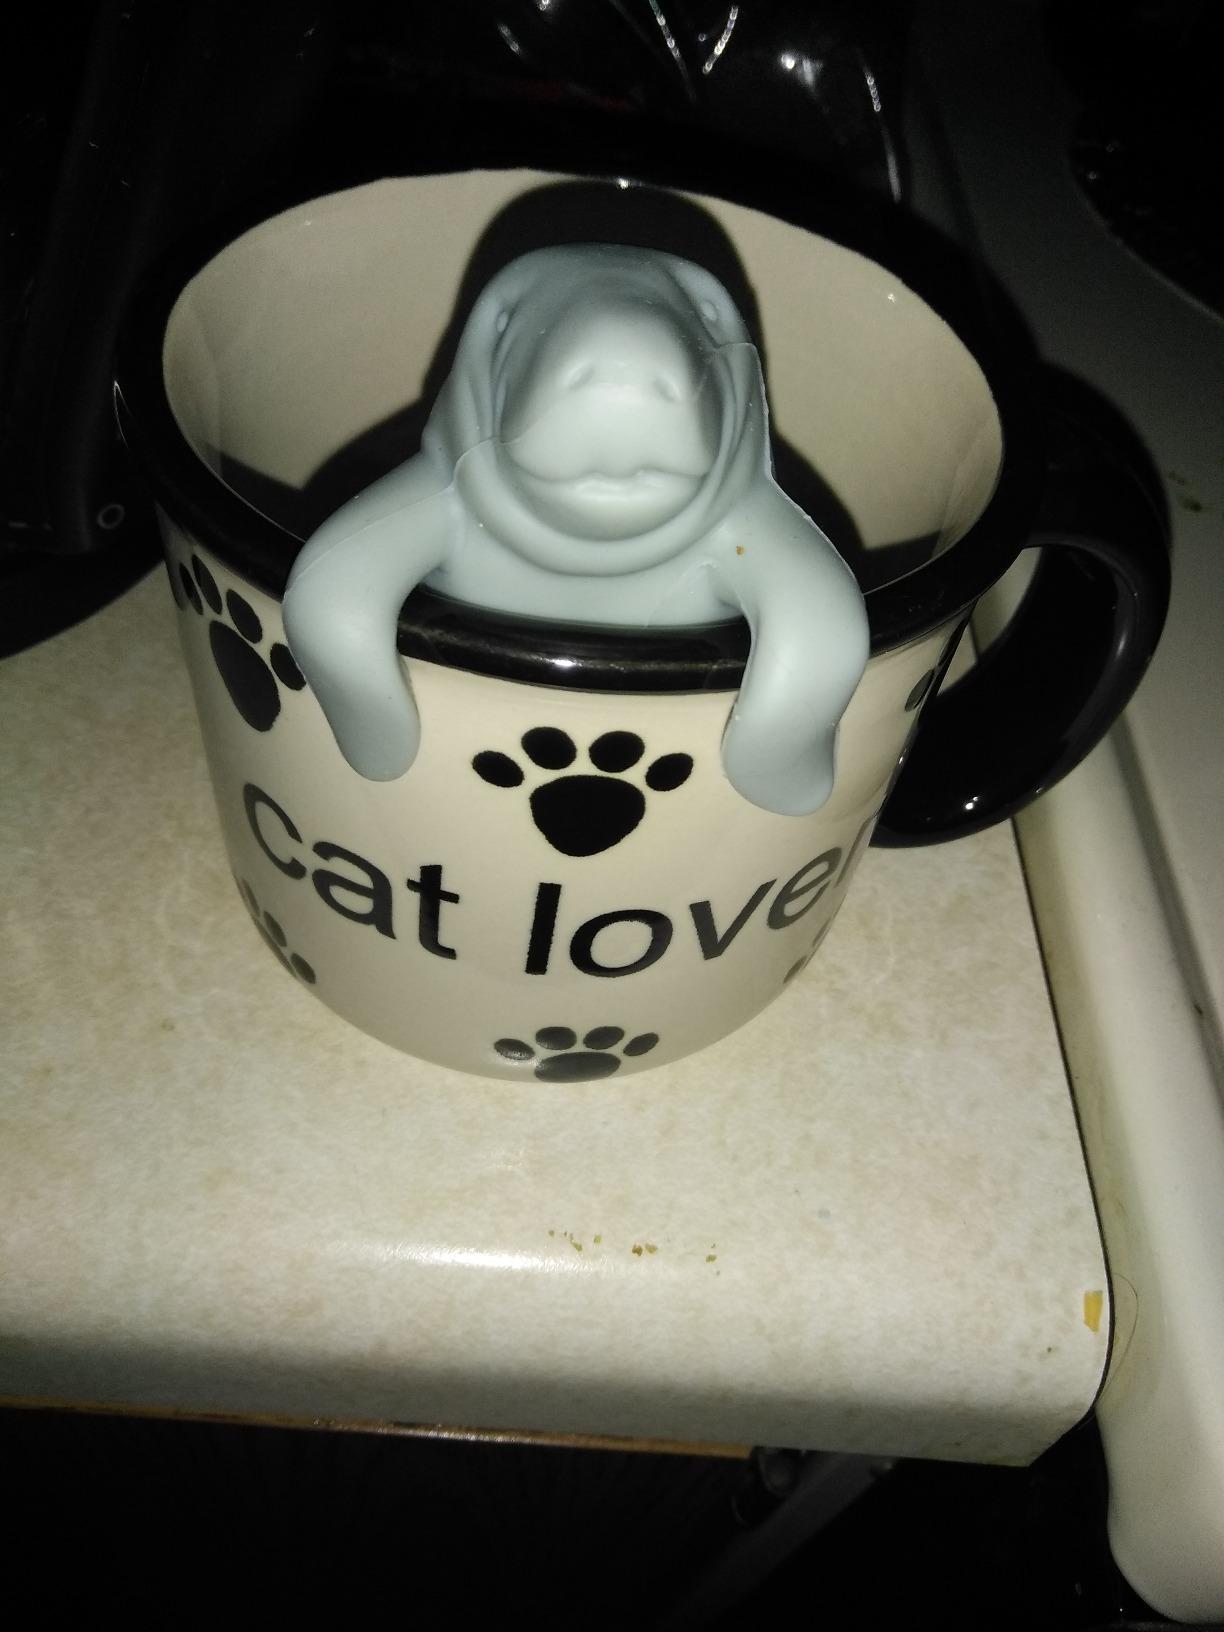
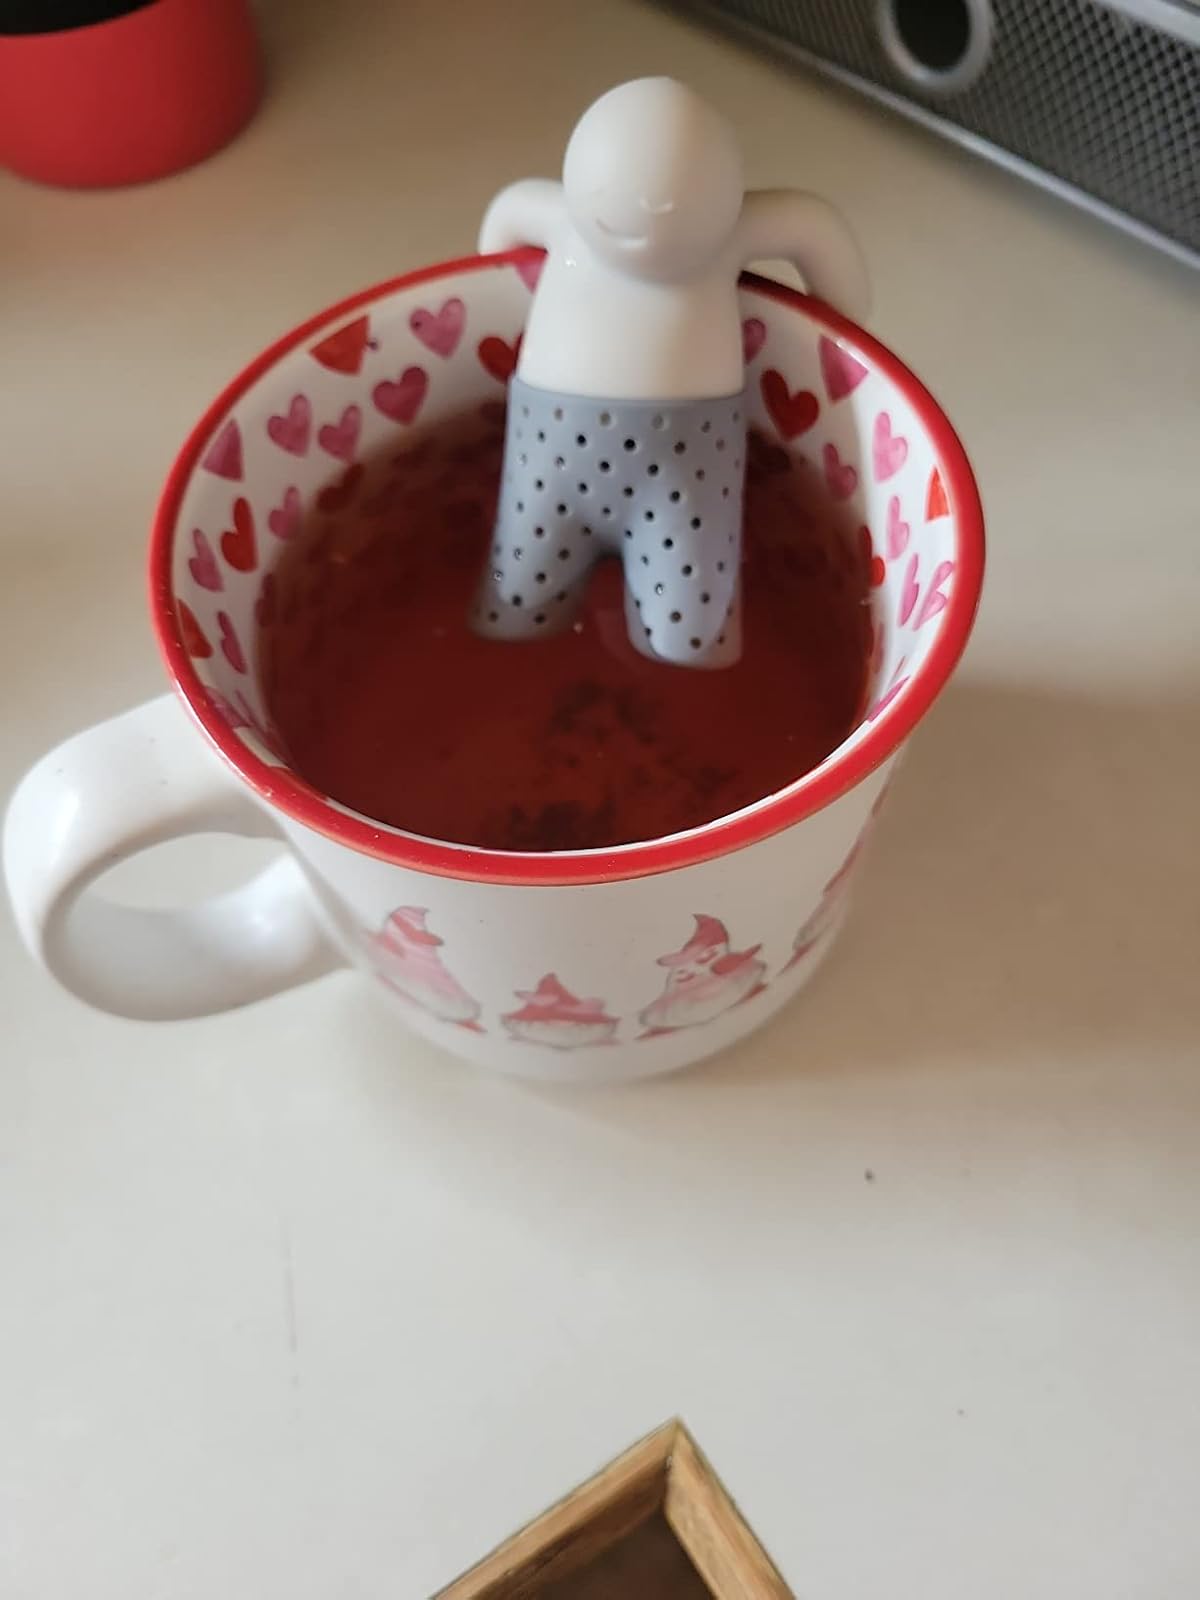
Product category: items_tea
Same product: no